Saffron Walden

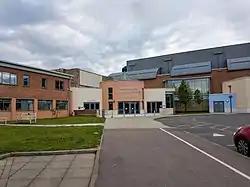
The entrance to the County High School

Saffron Walden's unofficial coat of arms showed the saffron crocus within the walls of the castle in the form of an heraldic pun – as in, "Saffron walled-in". In 1961, a formal coat of arms was granted by the College of Arms and this was adapted in 1974 into its current form.